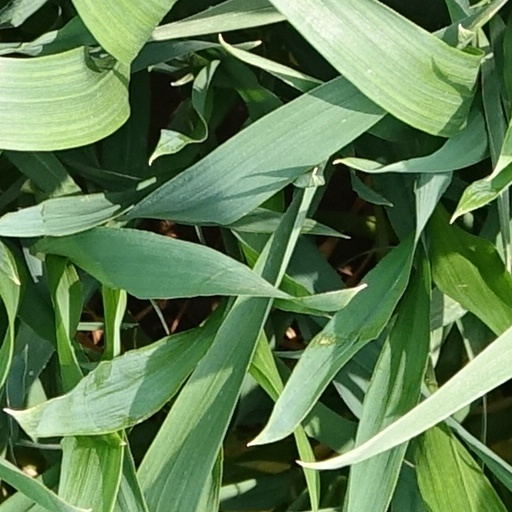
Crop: wheat